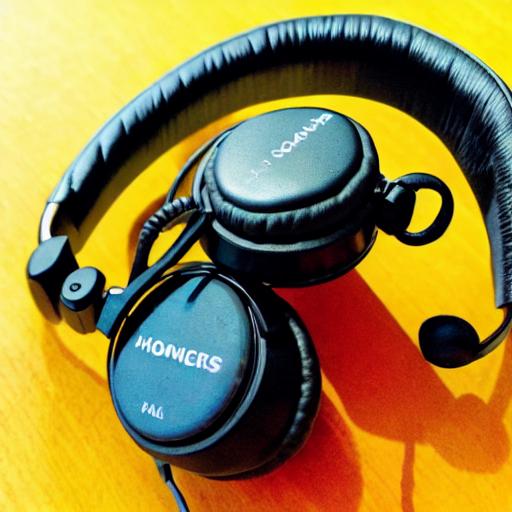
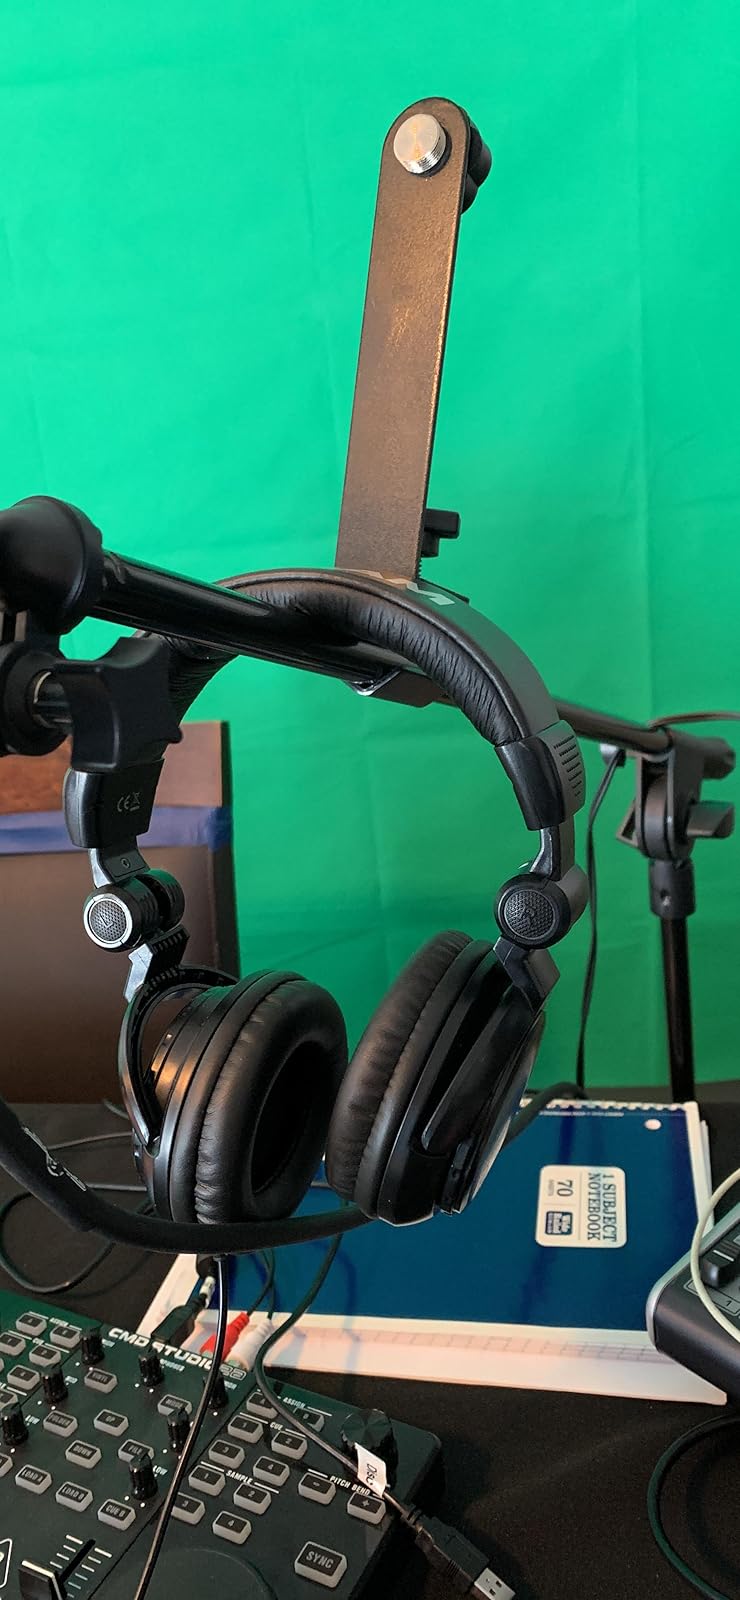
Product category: headphones
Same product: no